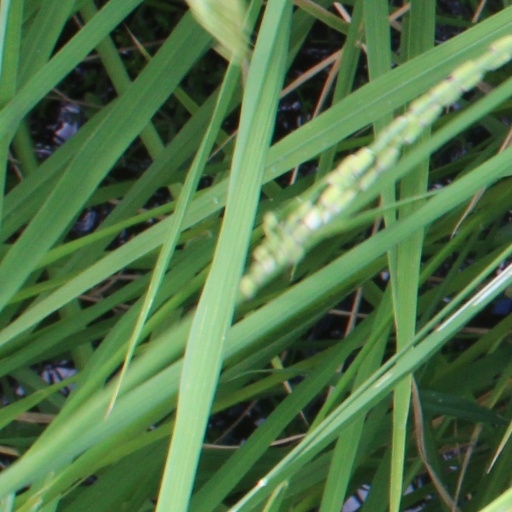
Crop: rice